Rebeuville

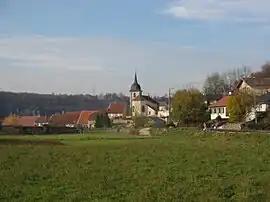
A general view of Rebeuville

Rebeuville is a commune in the Vosges department in Grand Est in northeastern France.